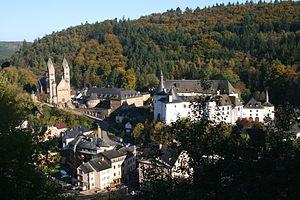
Clervaux (Luxembourg) - La ville, le château médiéval (XIIe siècle) et l'église décanale (1910-1912).
Le sentier de grande randonnée 57, appelé aussi Vallée de l'Ourthe et sentier du Nord, est un itinéraire pédestre reliant Barchon à Gilsdorf sur une distance de 279 km.
Clervaux est une localité luxembourgeoise, chef-lieu de la commune portant le même nom et chef-lieu du canton homonyme.